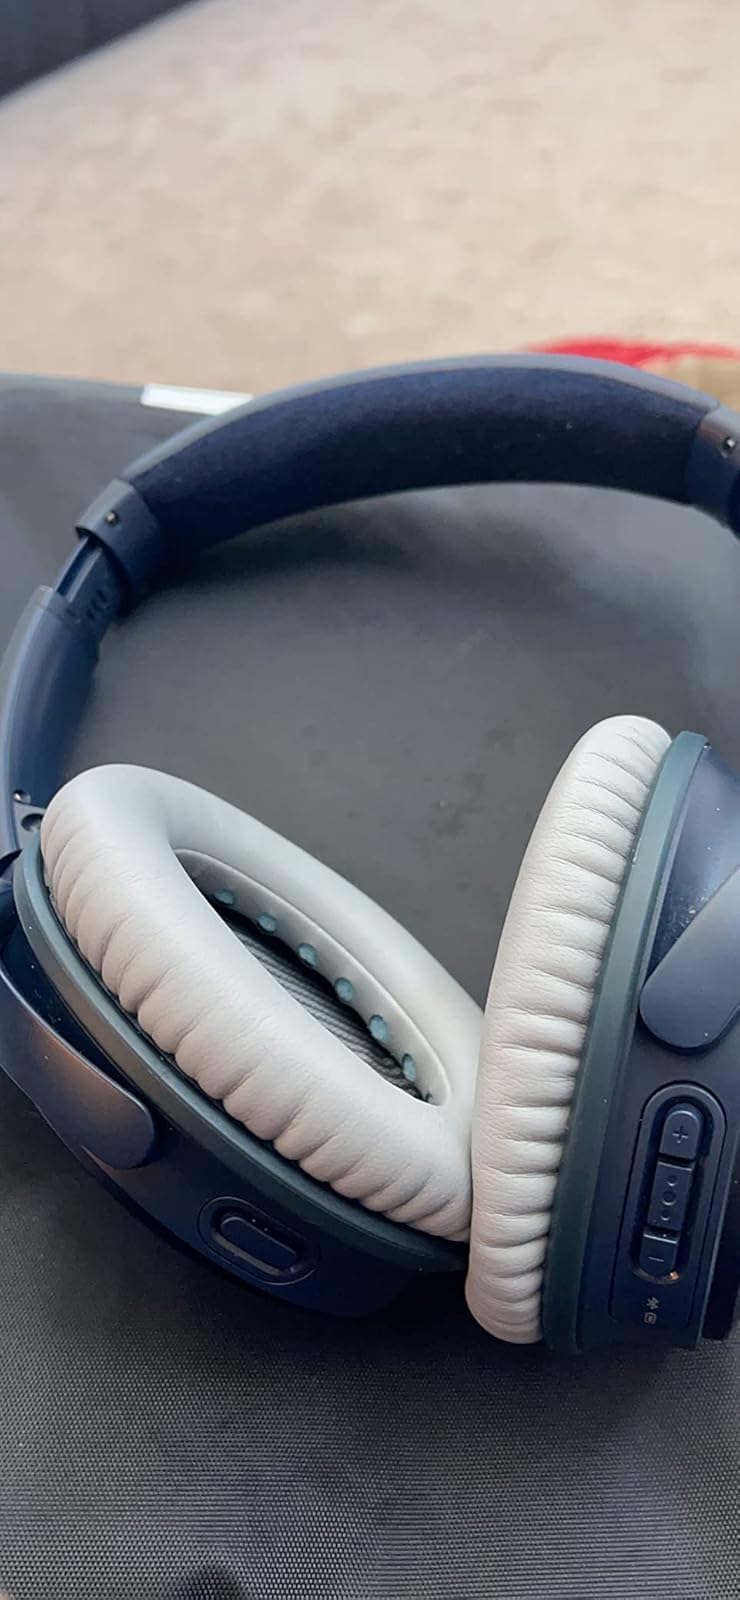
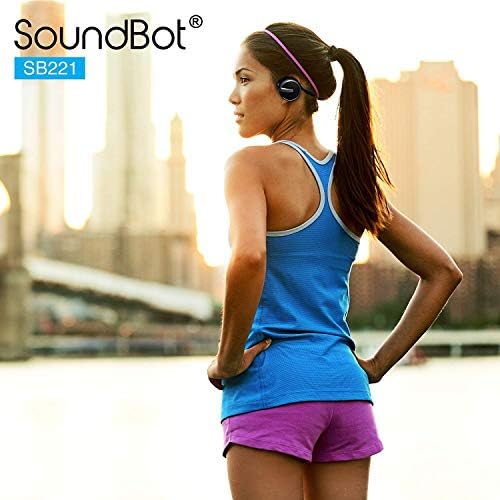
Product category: headphones
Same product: no